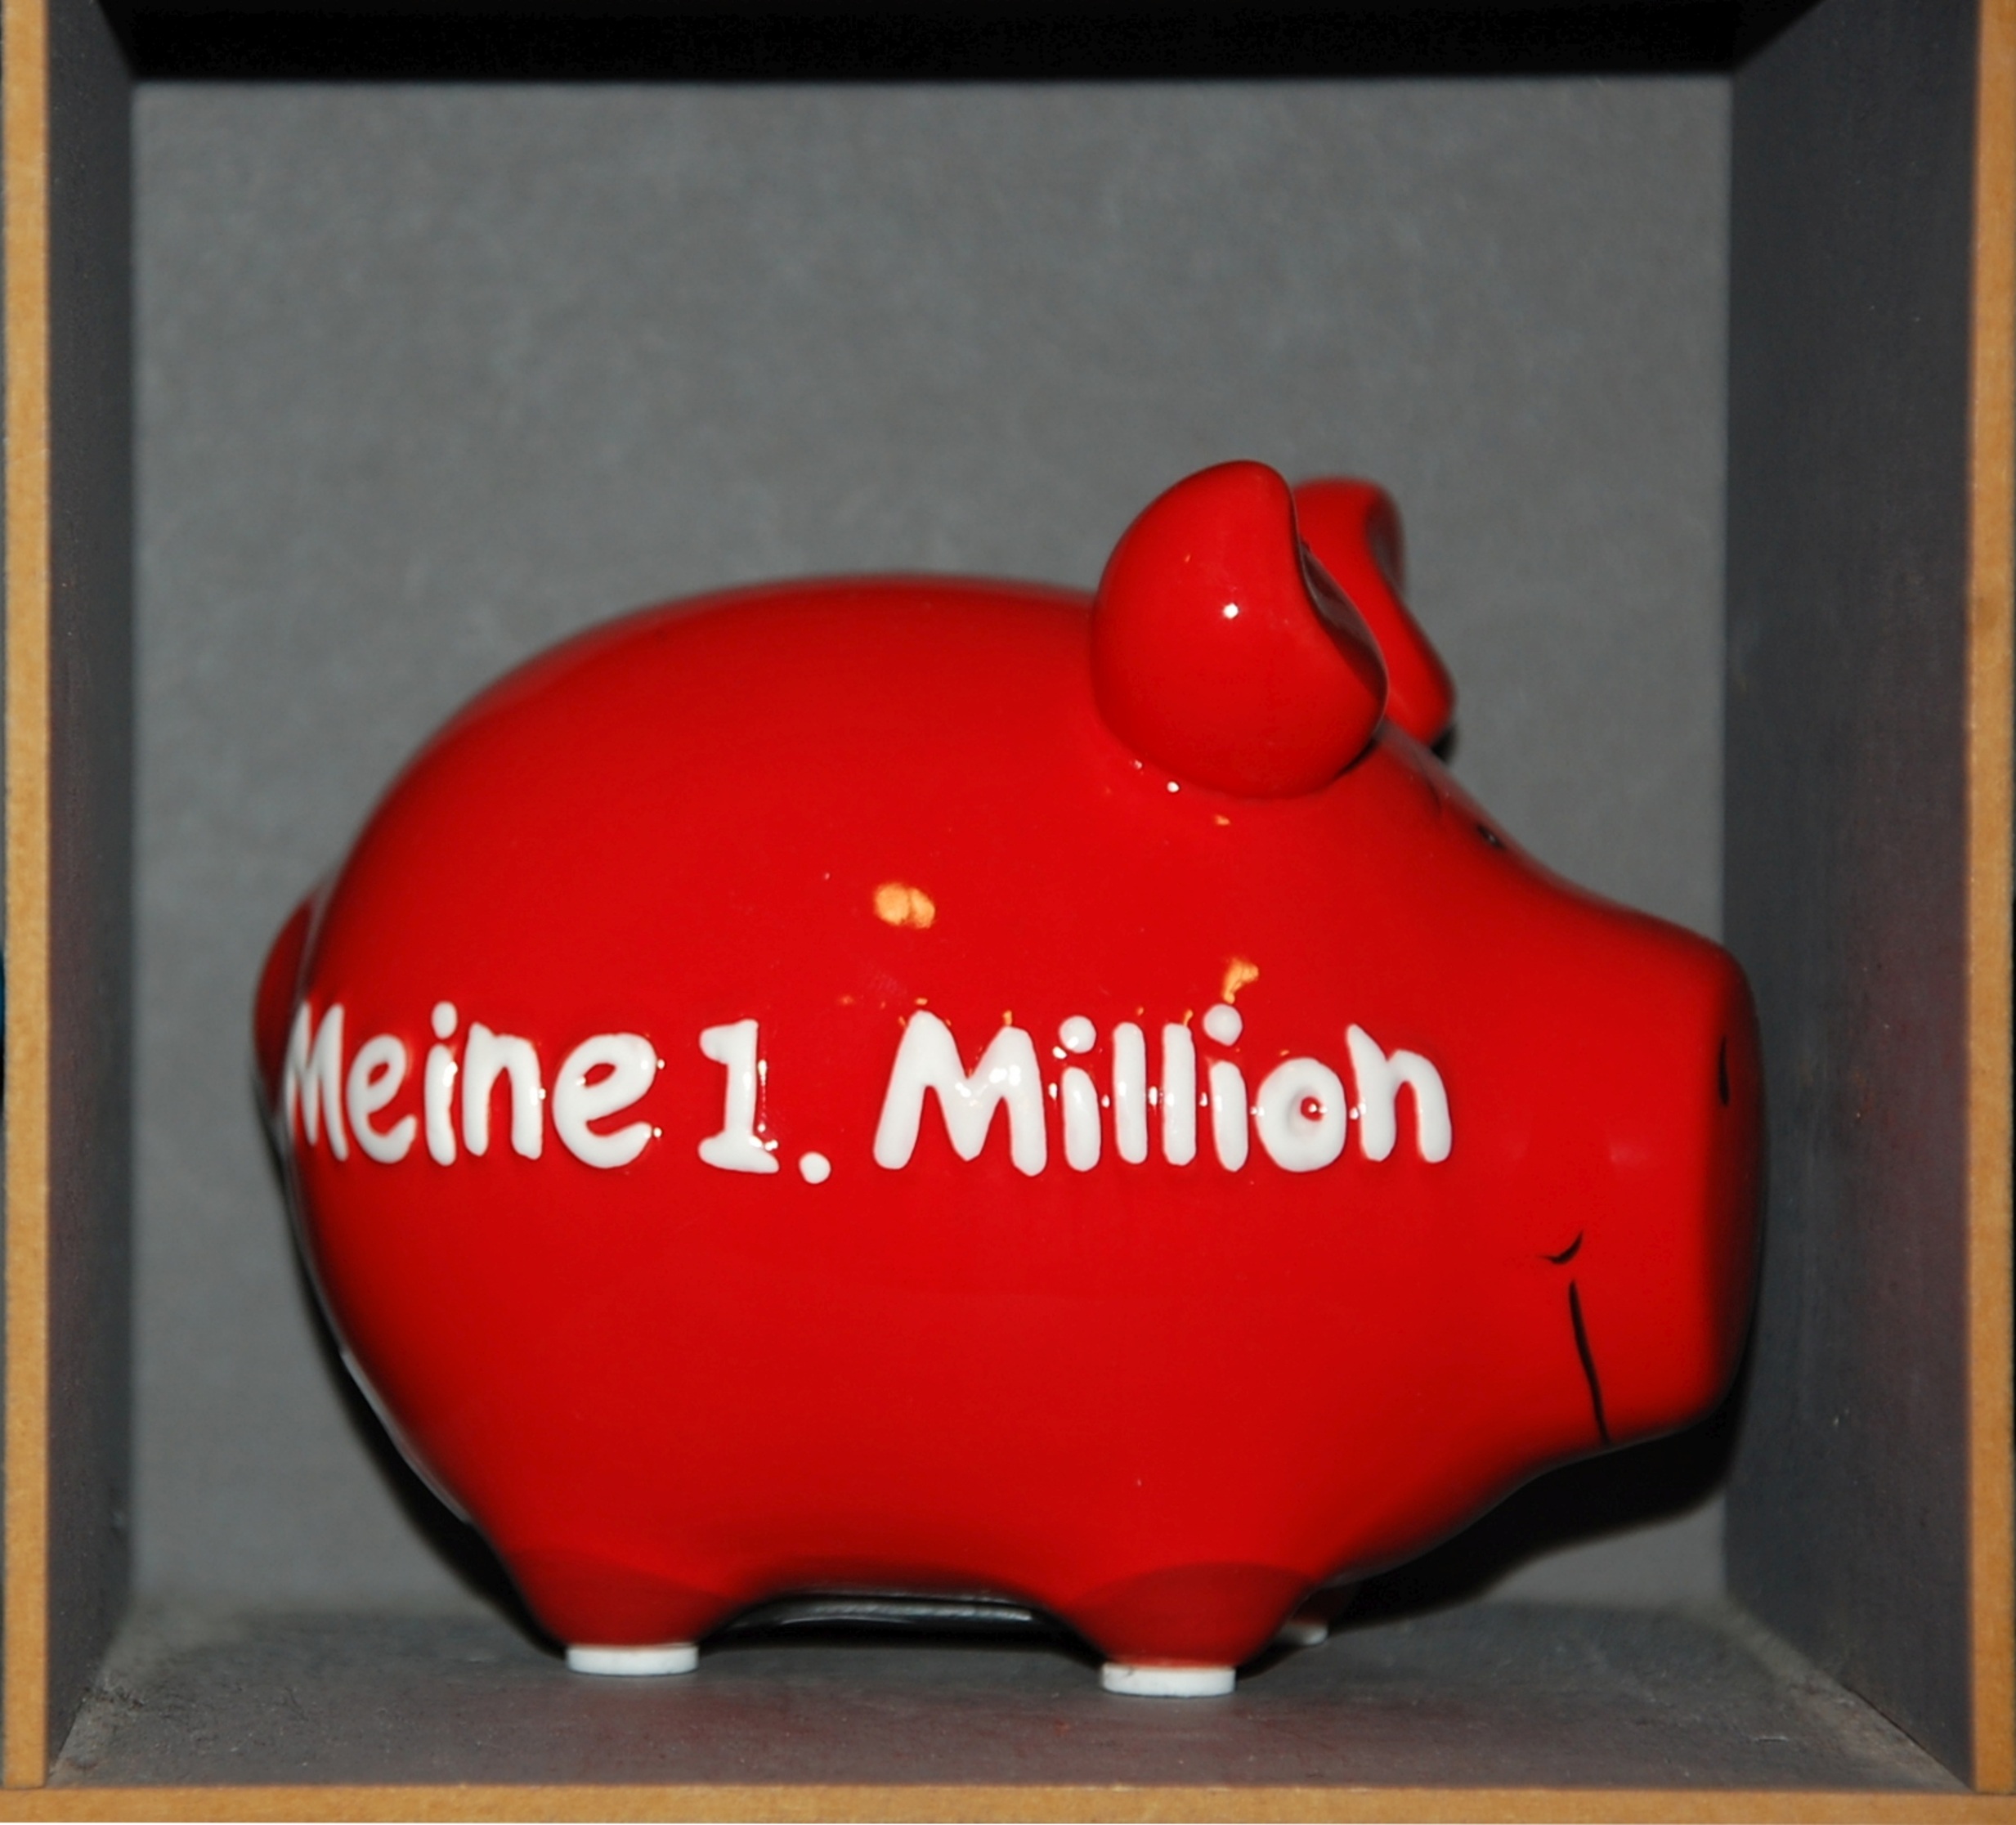
red, money, toy, piggy bank, inflatable, wealth